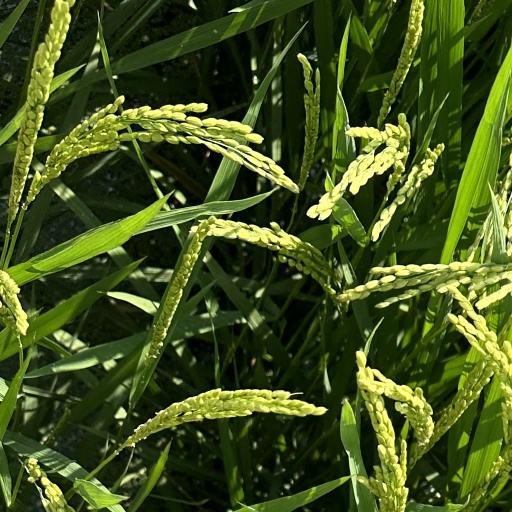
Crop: rice